Parliament of Scotland

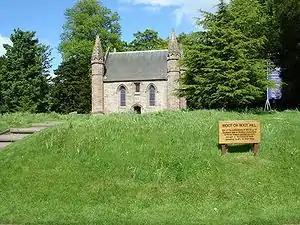
Scone and its Moot hill emerged as a favoured meeting place of the early colloquia and councils in the thirteenth and fourteenth centuries.

Between 1235 and 1286, little can be told with certainty about Parliament's function, but it appears to have had a judicial and political role which was well established by the end of the century. With the death of Alexander III, Scotland found itself without an adult monarch, and in this situation, Parliament seems to have become more prominent as a means to give added legitimacy to the Council of Guardians who ran the country. By the reign of John Balliol (1292–96), Parliament was well established, and Balliol attempted to use it as a means to withstand the encroachments of his overlord, Edward I of England. With his deposition in 1296, Parliament temporarily became less prominent, but it was again held frequently by King Robert Bruce after 1309. During his reign some of the most important documents made by the King and community of the realm were made in Parliament—for instance the 1309–1310 Declaration of the Clergy.